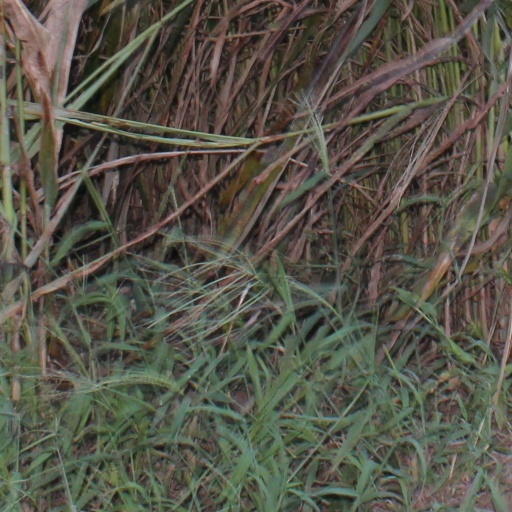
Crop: sorghum